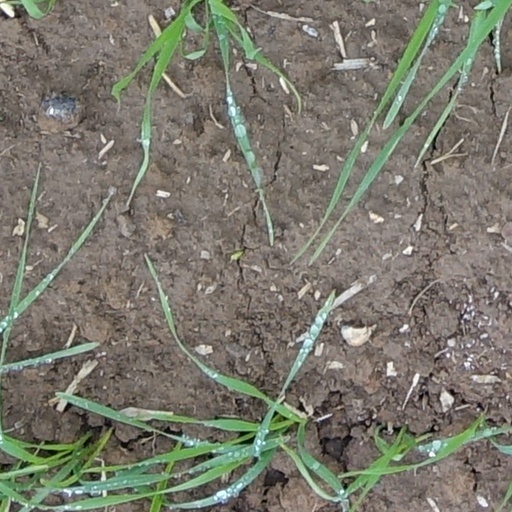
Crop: wheat